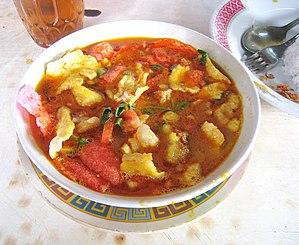
Dans la cuisine indonésienne, le soto, sroto, tauto, ou coto, est une soupe traditionnelle à base de bouillon, de viande et de légumes. Les nombreuses soupes traditionnelles du pays sont dénommées soto, tandis que les soupes d'influences étrangères et occidentales sont appelées sop.